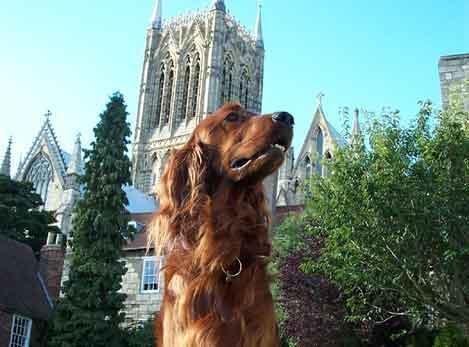
Irish_setter